No. 303 Squadron RAF

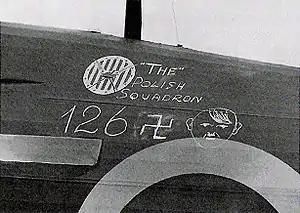
126 German aircraft or "Adolfs" were claimed by No. 303 Squadron pilots during the Battle of Britain. Later verified as 44 actual kills

During the Battle of Britain, No. 303 Squadron was equipped with Hawker Hurricane fighter aircraft. Manned by experienced veterans, equipped with a fighter plane on a technical par with most of its opponents, and expertly backed by the well-established RAF command, communication, and logistics infrastructure, the squadron was able to become an effective fighting force during the Battle. After a period of training, the squadron was scrambled for the first time on 24 August 1940, although it did not come into contact with any enemy aircraft on this occasion. On 30 August 1940, the squadron scored its first victory while still officially non-operational, when a German Messerschmitt Bf 110 of 4./ZG 76 (initially incorrectly recorded as a Dornier Do 17) was shot down by F/O Ludwik Paszkiewicz during a training flight. This kill was in fact a shared kill with Pilot Officer B.J. Wicks of 56 squadron. The wreck was excavated in 1982. After S/L Kellett's personal recommendation, the squadron was declared operational next day by No. 11 Group RAF.